Aalborghus

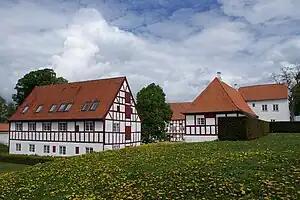
The castle as seen during a sunny day in 2011.

Aalborghus Castle is a castle in Aalborg, Denmark. It is a half-timbered ("bindingsværk") castle built by King Christian III from 1539 to around 1555 initially as a fortification.